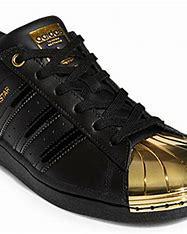
Brand: adidas
Model: originals Adidas Originals Superstar